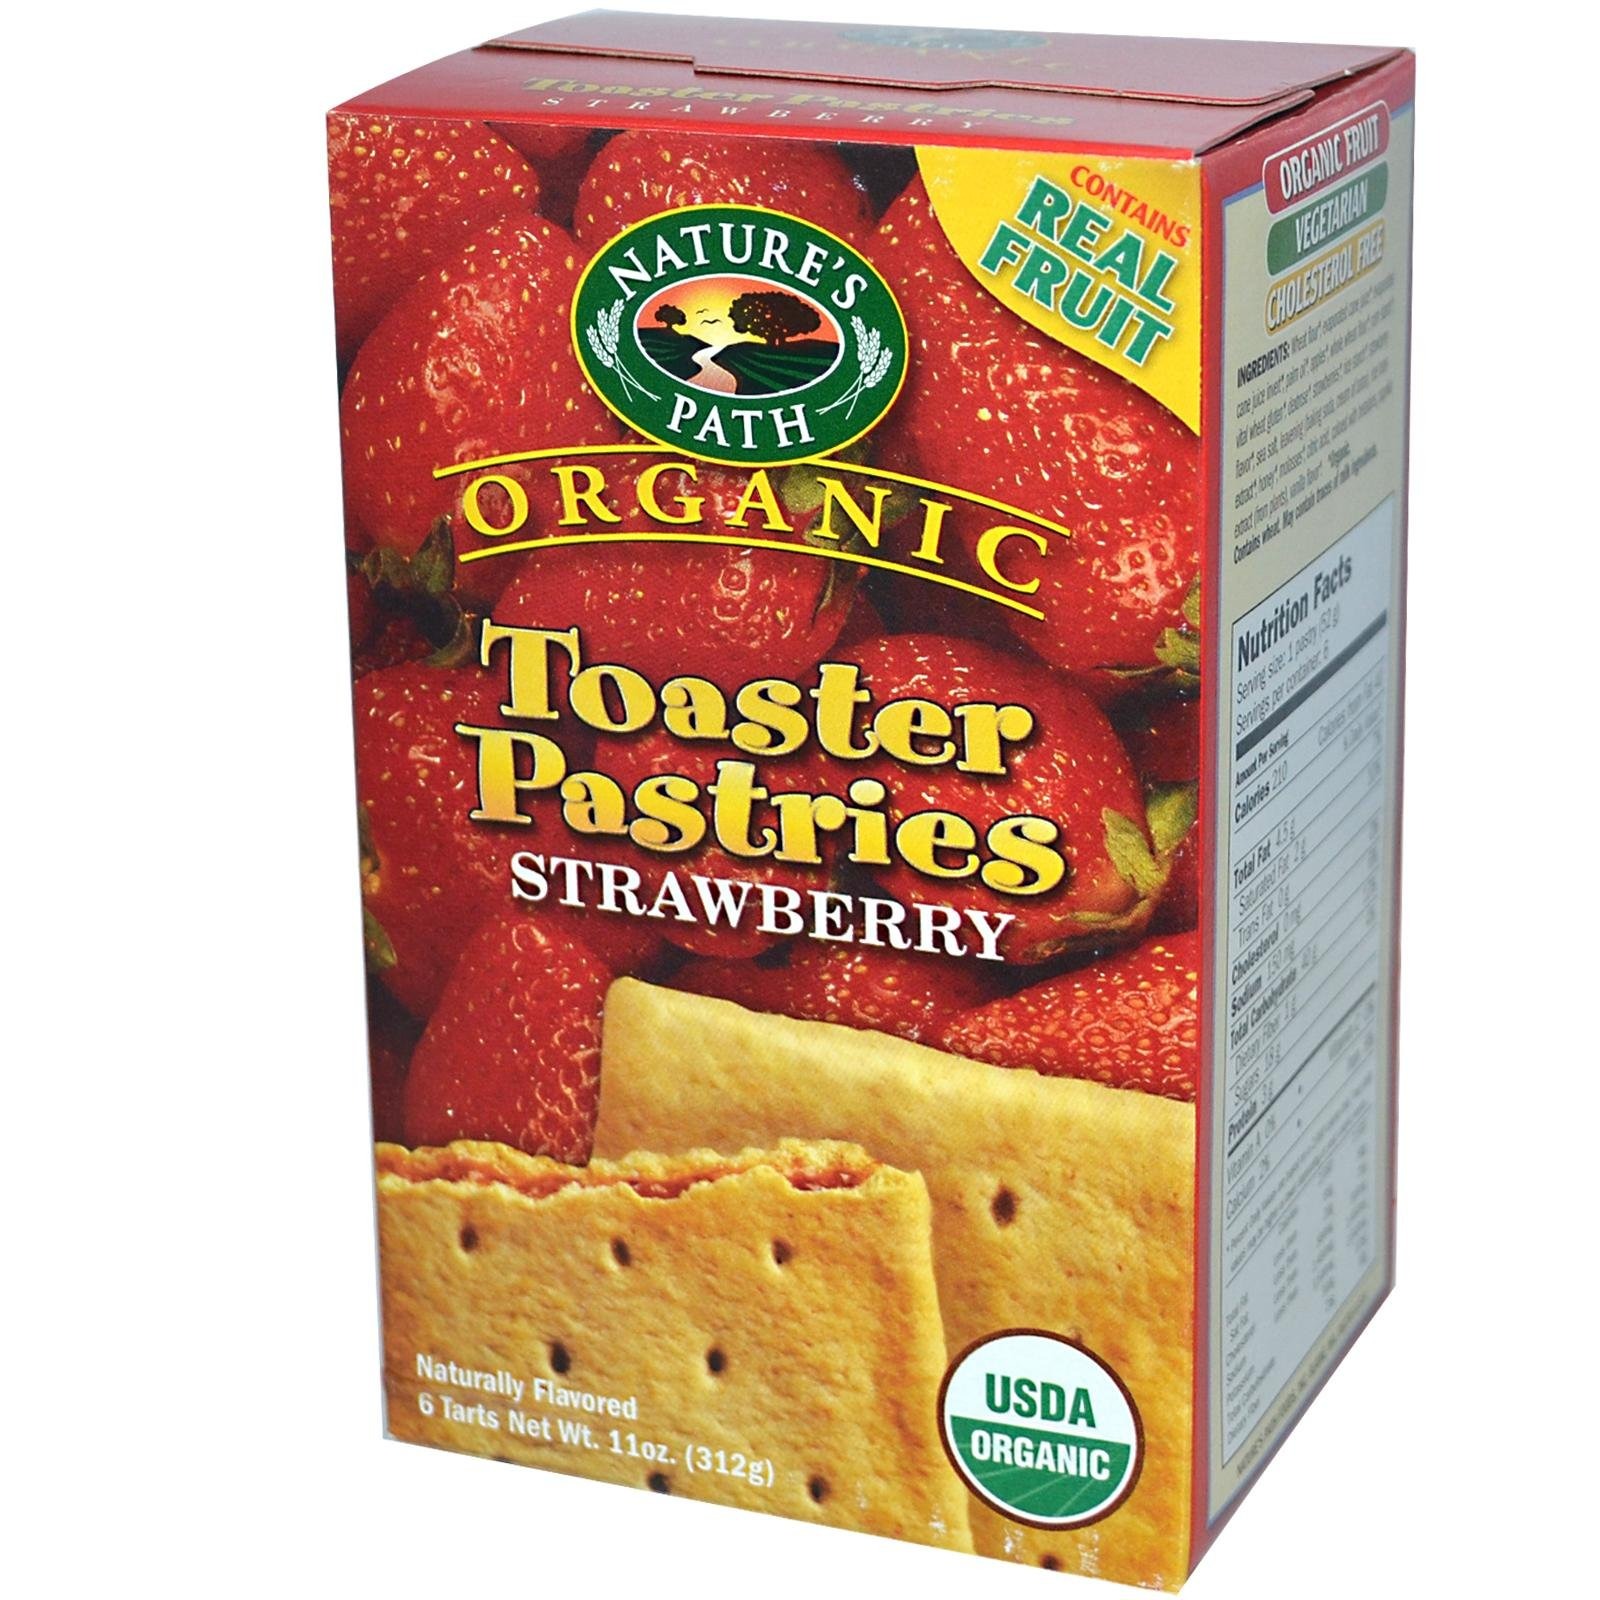
Item Name: Nature's Path Un-Frosted Toaster Pastry - Strawberry - 11 oz - 6 ct
Product Description: <p>Deliciously organic and naturally flavored with real organic sun-ripened strawberry, without frosting.</p>
Value: 66.0
Unit: Ounce

Price: 3.99